Jürgen Reulecke

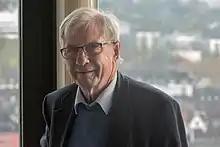

Born in Düsseldorf, in his childhood Reulecke was a member of a catholic boys' group. He studied history, German Studies and philosophy at the universities of Münster, Bonn and Bochum. In 1972 he received his doctorate under Wolfgang Köllmann and in 1979 his habilitation. From 1984 to 2003 he was professor of modern and contemporary history at the University of Siegen. During the academic year, Reulecke was a research fellow at the in Munich. Since 2003 he has taught at the University of Giessen and was spokesperson of the special research area "Memory Cultures". He is a member of the PEN Centre Germany.